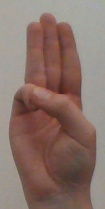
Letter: thaa